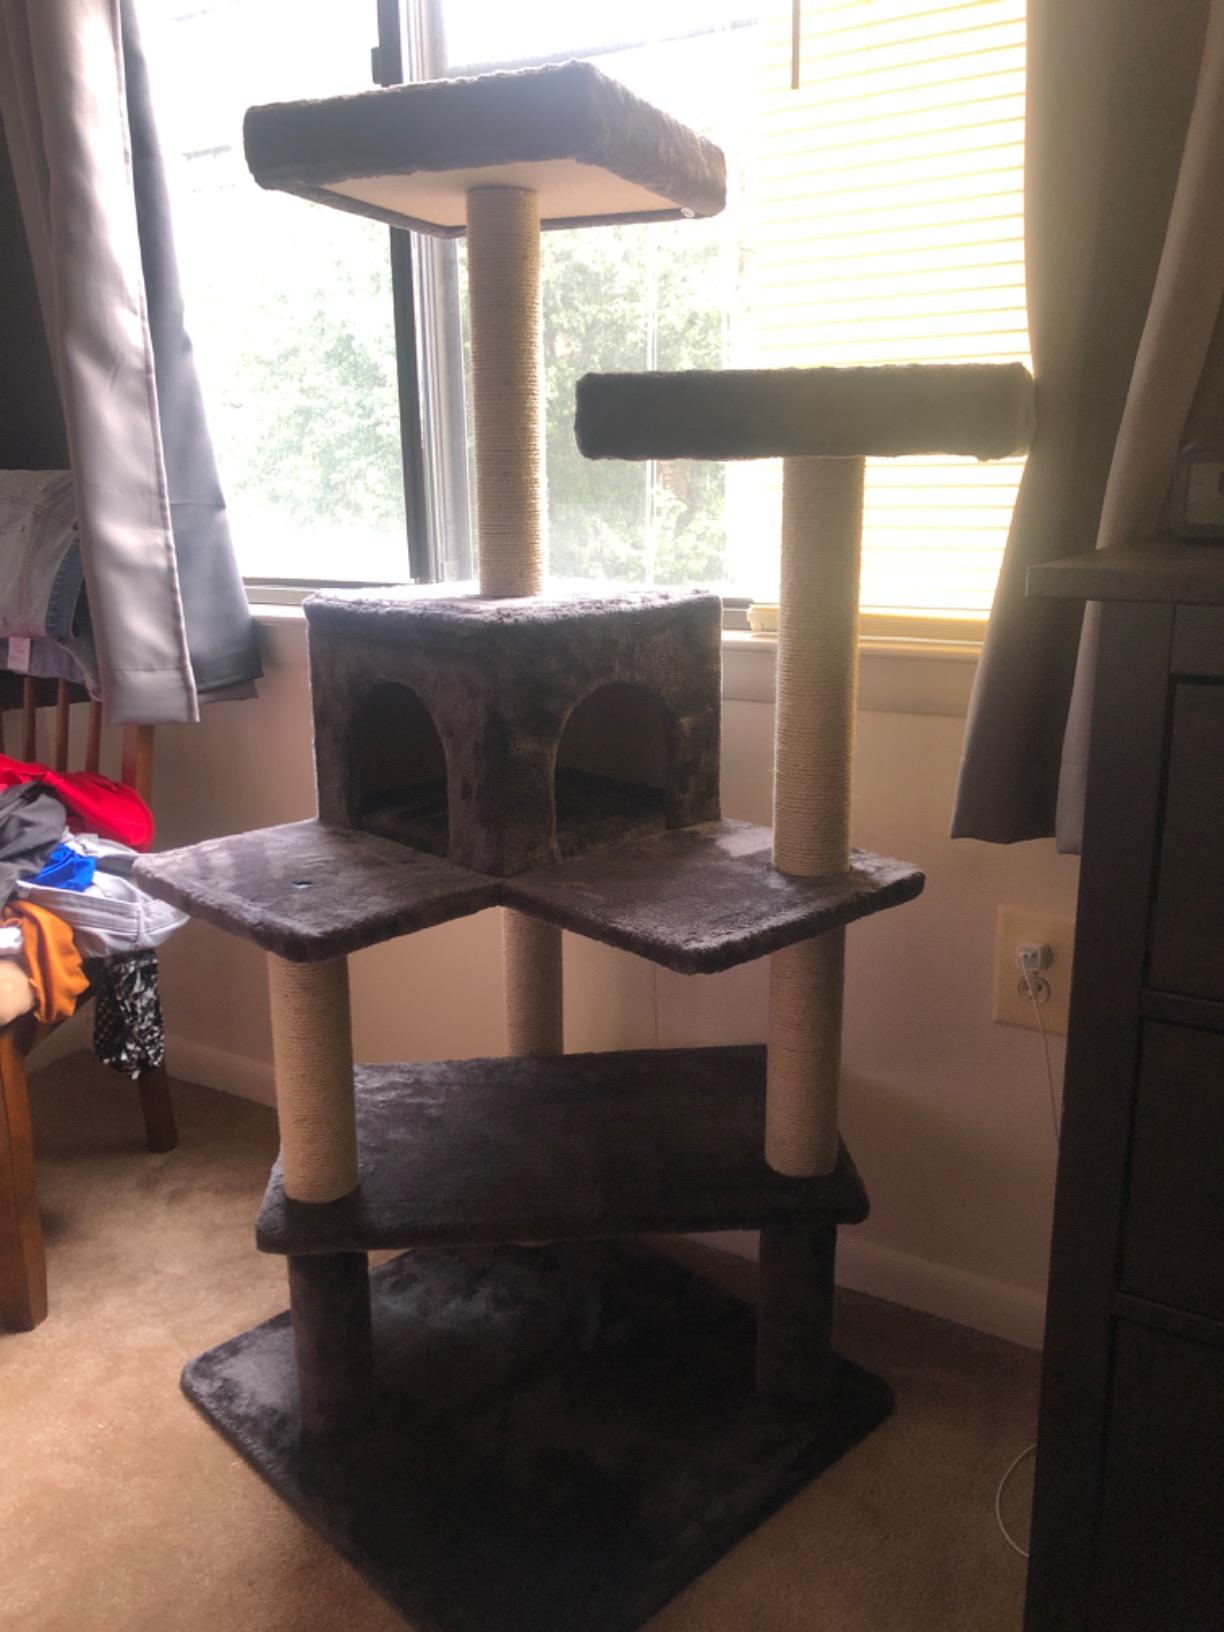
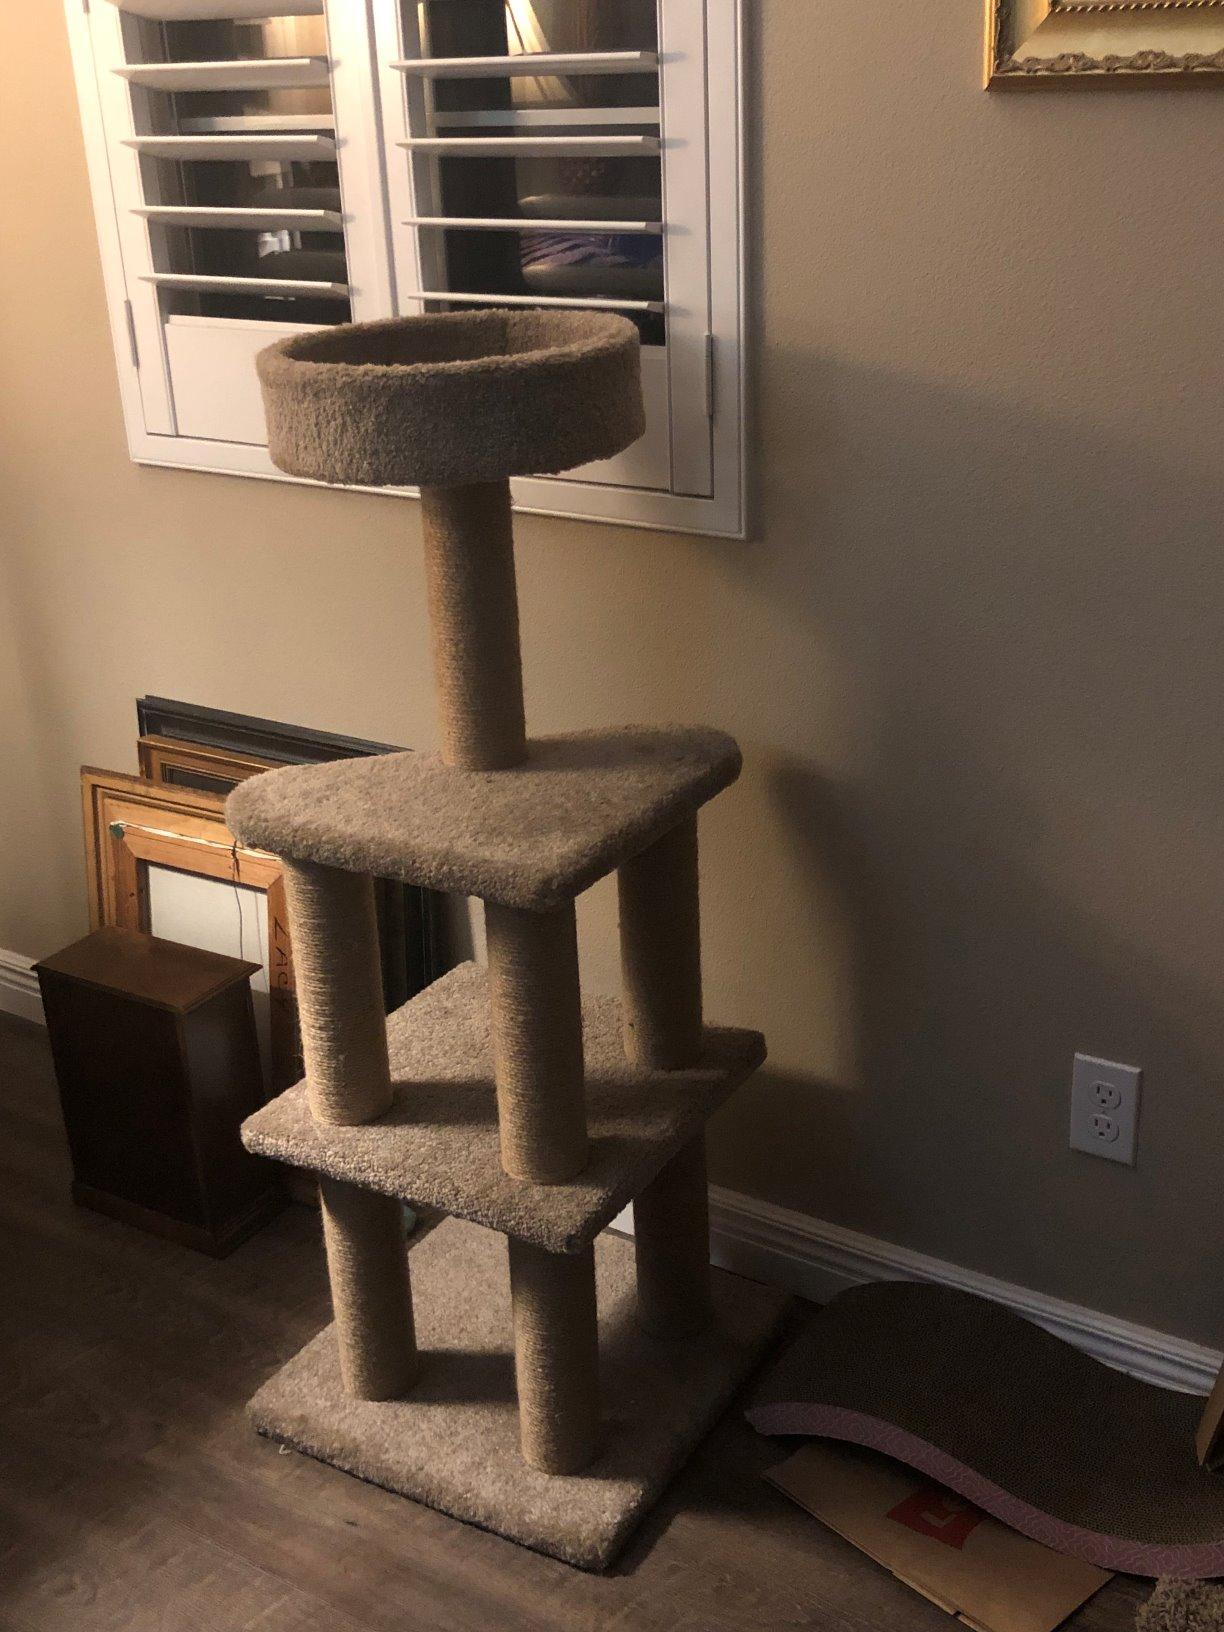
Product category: items_cat tree
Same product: no